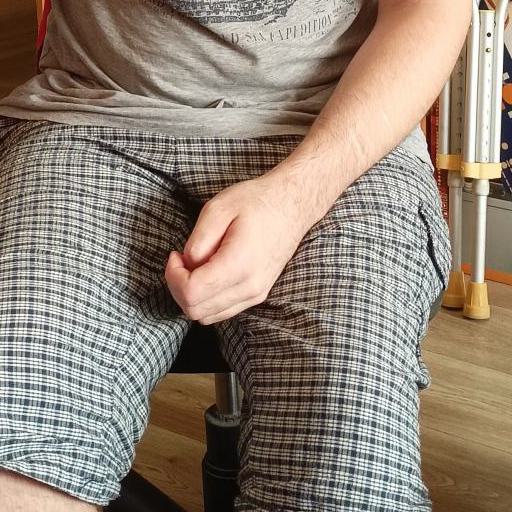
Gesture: no_gesture